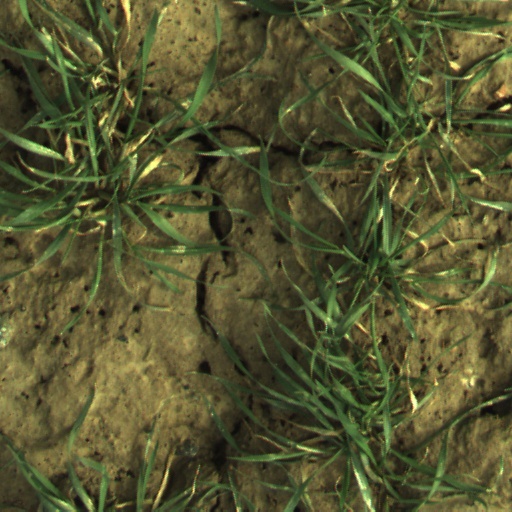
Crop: wheat